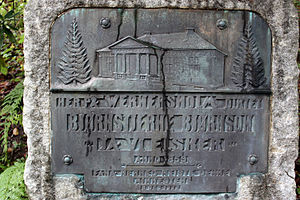
Ja, vi elsker dette landet / Historie
Minnetavle ved Wernersholm i Bergen til minde om, at Bjørnstjerne Bjørnson skrev Ja, vi elsker her.